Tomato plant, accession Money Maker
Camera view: tilt-top (135 deg); turntable rotation: 90 degrees
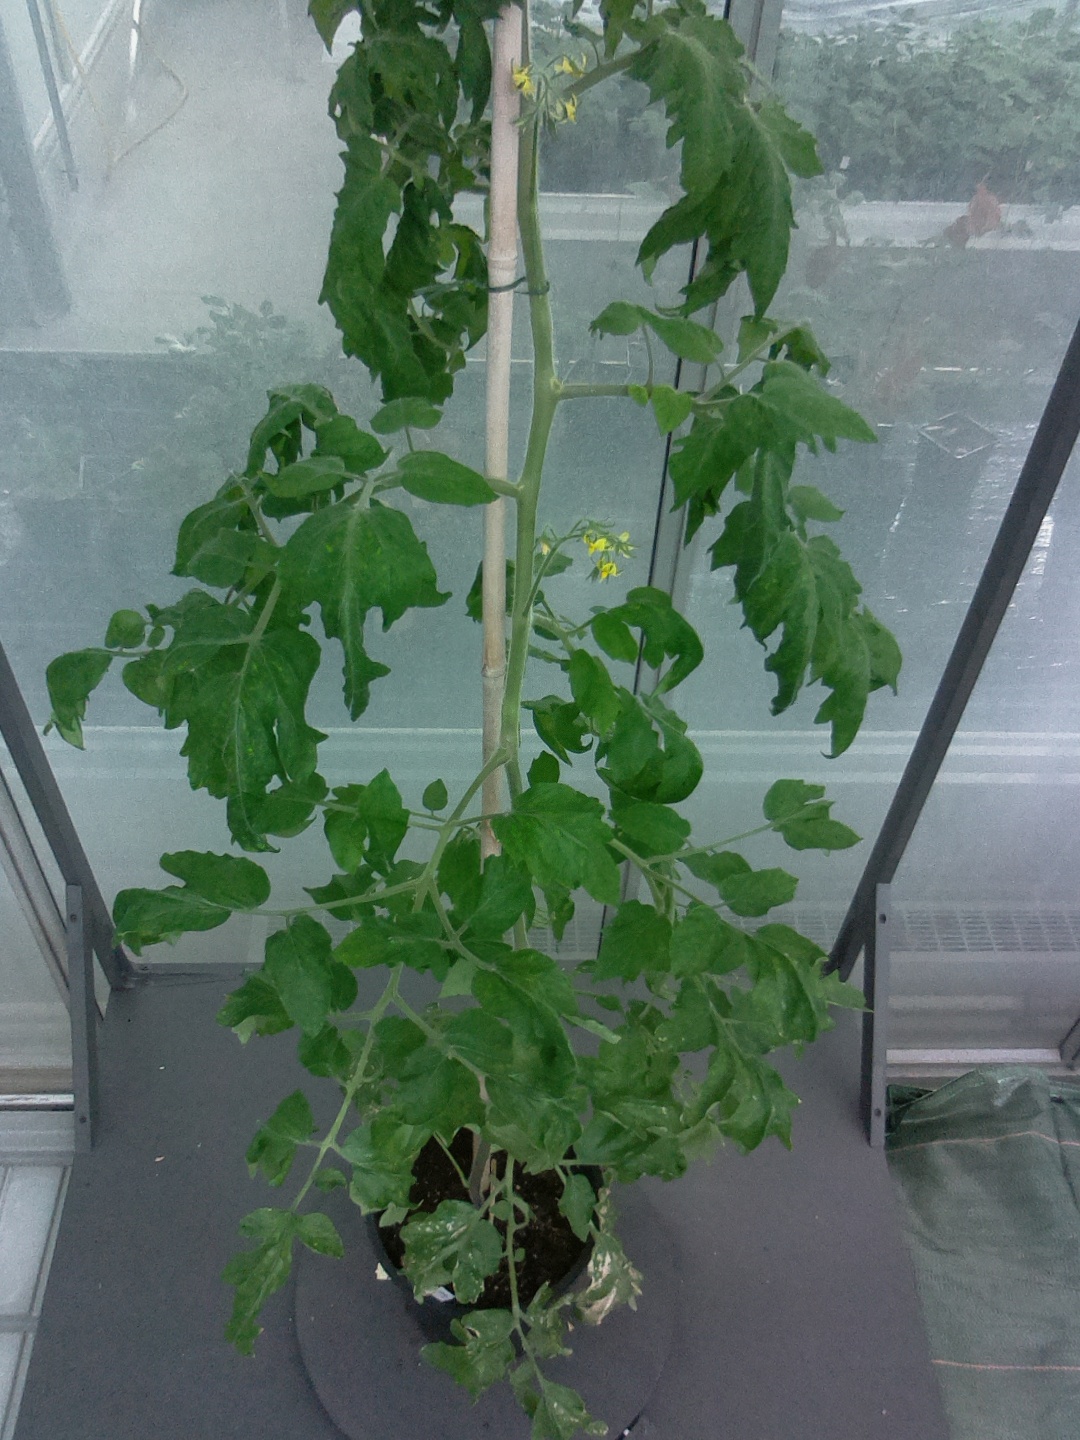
BBCH growth stage 70: Fruits at the main stem or branches visibles